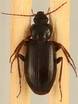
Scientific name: Calathus advena
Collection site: Niwot Ridge Mountain Research Station Site (NIWO), plot NIWO_007